Railway network of Sicily

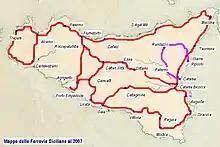
The rail network in operation in Sicily at the beginning of the 21st century. In red the RFI lines, in purple the FCE line.

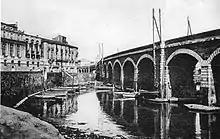
One of the earliest urban rail crossings in Catania: the Marina Arches

If the Kingdom of the Two Sicilies had the pride of having the first railroad in Italy, this was not the case for Sicily despite the fact that the exploitation of the island's sulfur had long since been undertaken. There were numerous instances from the various agricultural and industrial business sectors; in 1859 the Palermo entrepreneur Gaspare Ciprì had even founded a newspaper entitled "Le ferrovie sicule" and had undertaken negotiations with Belgian and Dutch investors for the possible establishment of a railway company that would build the routes afferent to the two ports most useful for the purpose, the Palermo-Bagheria (for the embarkation at the port of Palermo of sulfur from Lercara) and the Caltanissetta-Licata (for the embarkation at the port of Licata from that of Caltanissetta). A short time later the Institute for the Promotion of Agriculture, Arts and Crafts in Palermo announced a competition for the study of a rail network of Sicily; in this context a project that set as a priority the construction of the Palermo-Girgenti railroad with a branch line to Caltanissetta and Licata arose. With the proclamation of Giuseppe Garibaldi's Provisional Dictatorial Government all this fervor had immediate effect, and on 25 September 1860 a Convention was signed with the Adami and Lemmi Company formed by the bankers Pietro Augusto Adami and Adriano Lemmi of Livorno for the realization of the island's railroad network. Shortly afterwards, the newly formed Savoy government revoked the convention and transferred the concession deed to the Victor Emmanuel Railway (with predominantly French capital); nevertheless, the railways in Sicily were built late and slowly given the gradual insolvency and financial collapse in which the said company soon found itself. Even in the early 1870s, the mayor of Catania Tenerelli, a financier and entrepreneur in the sulfur industry, denounced the delay in the construction of the Palermo-Catania railway as the main reason for the crippling of the sulfur industry.